Günther Lützow

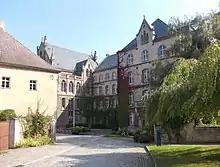
Schulpforta main building, 2014

Lützow graduated with his "Abitur" (university-preparatory high school diploma) on 31 March 1931 from the Schulpforta, a boarding school for academically gifted students. Unlike his brothers, who both pursued a naval career, Lützow joined the "Reichswehr" (Army of the Weimar Republic) following his graduation from school. This decision had been influenced by his mother's youngest brother, Eberhard Kinzel, at the time an officer in the "Reichswehr" and later "General der Infanterie" (General of the Infantry) in the "Heer" (German Army).